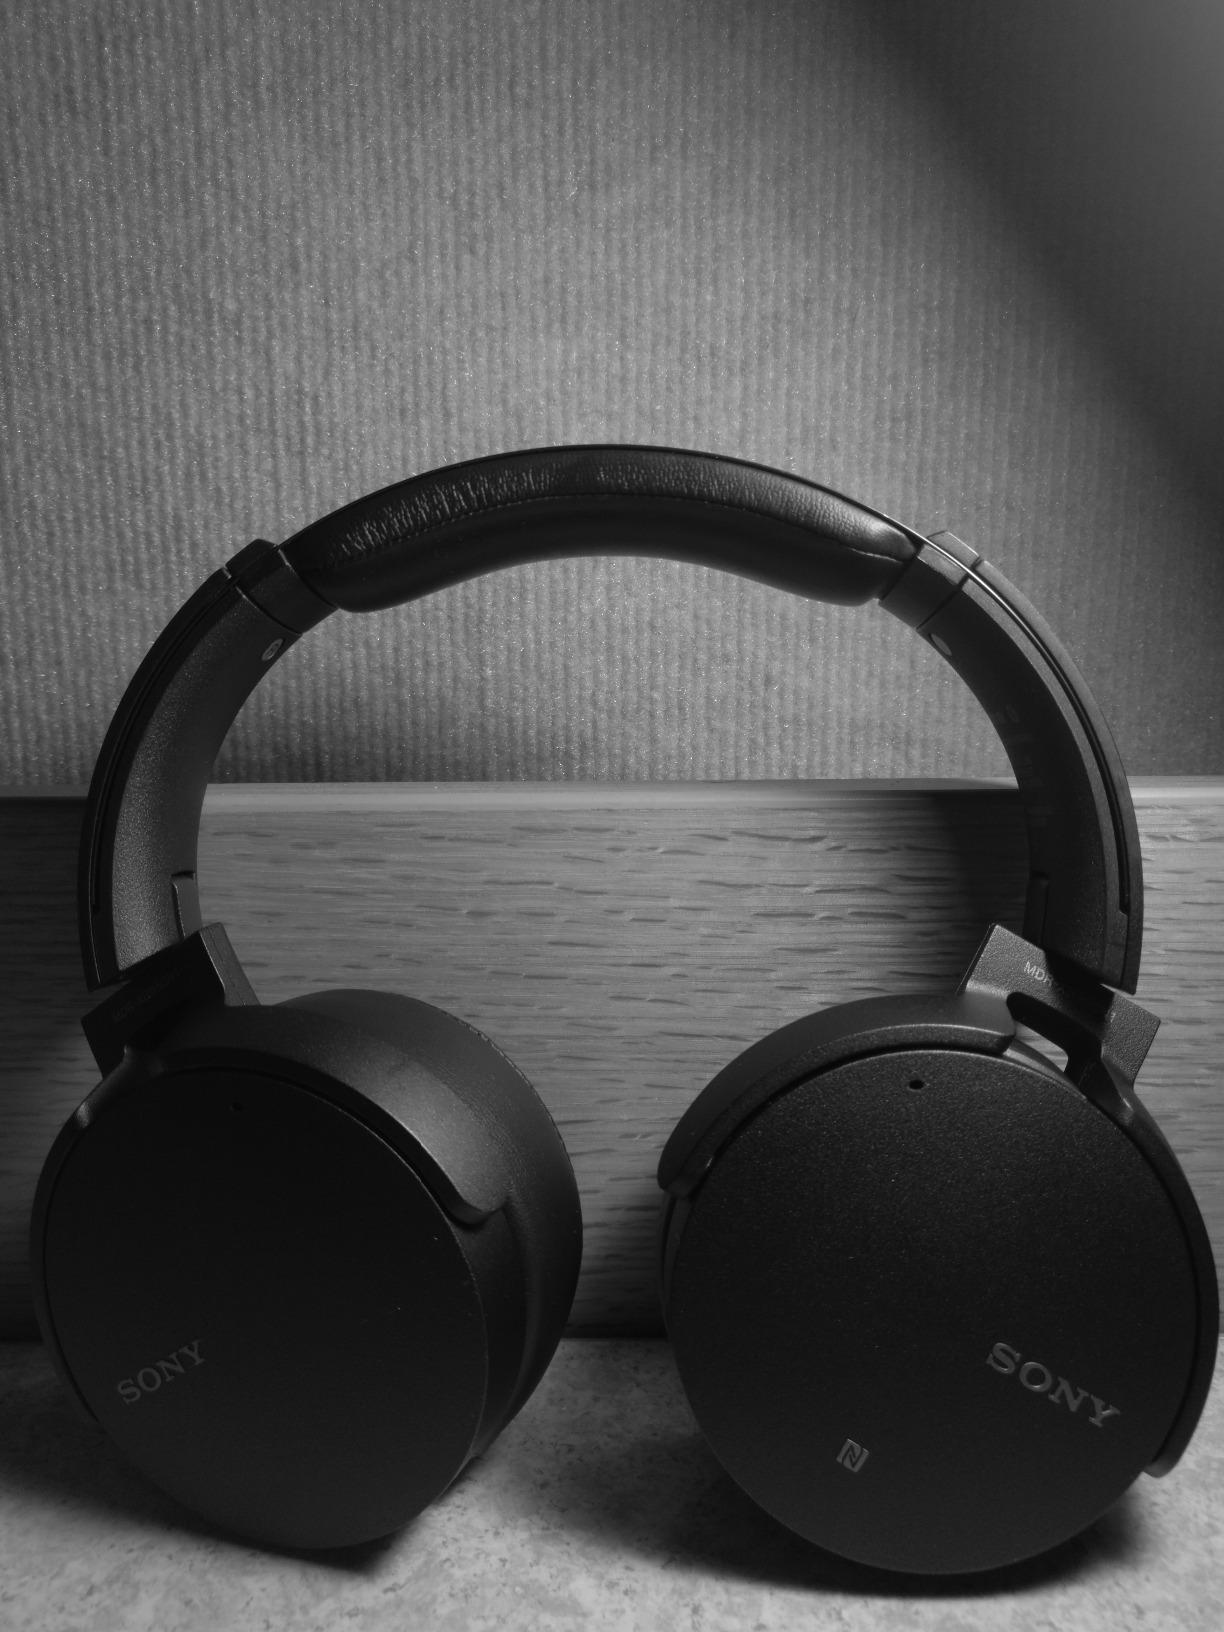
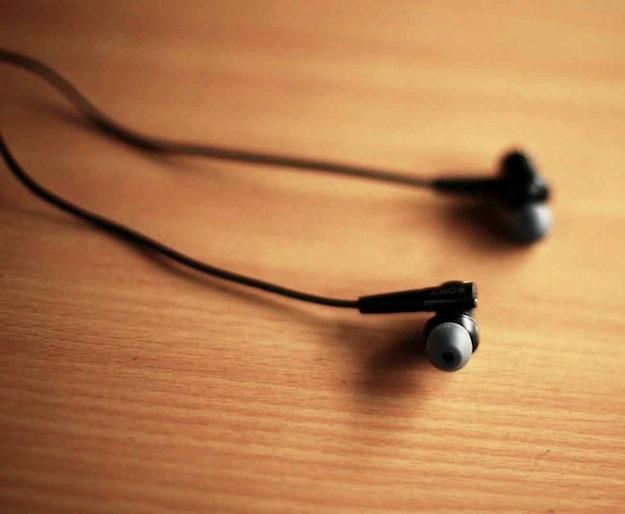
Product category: headphones
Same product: no